Walkman E Series

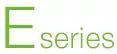
Former logo of the E Series in Japan

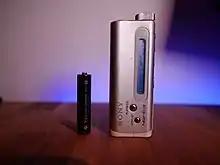
The first Walkman digital player with an E prefix: the NW-E3, shown here with an AAA battery for scale

The E series started in 2000 as the second memory based Walkman music player after the Memory Stick based NW-MS7. The first generation players came with 96 MB (NW-E5), 64 MB (NW-E3) or 32 MB (NW-E2) embedded flash memory. The player looked like a cigarette lighter and was deemed "ultra compact and light", weighing 45 grams. The NW-E3 was released in Japan on June 10, 2000 as the very first "Network Walkman", and from 2001 elsewhere. The larger capacity NW-E5 was released in Japan in December 2000. These players continue the use of OpenMG software like the Memory Stick Walkman.